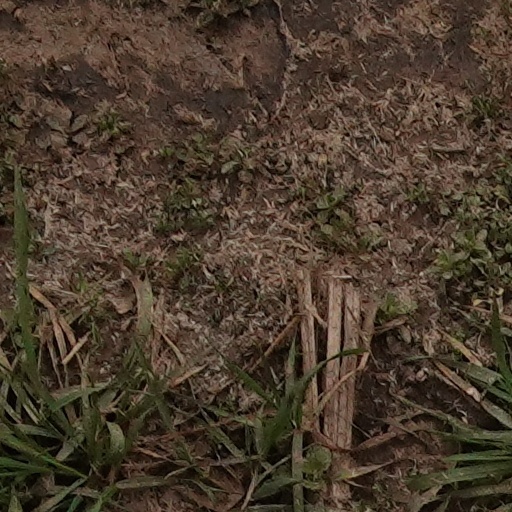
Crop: wheat